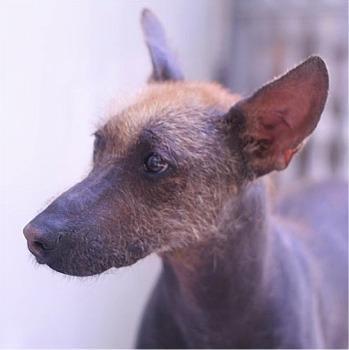
Mexican_hairless